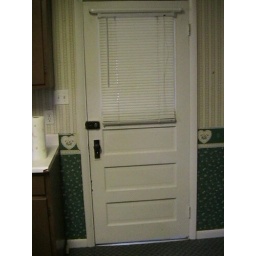
Facing west, this door in the kitchen leads to the utility room.Sedalia, Missouri